Drabant Corps of Charles XII

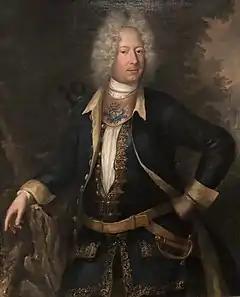
Captain lieutenant Arvid Horn, wearing his Drabant-officer uniform and gorget

As was standard for the Swedish cavalry, the common-Drabants entered the war with breastplates that were thick enough to sustain musket shots, while the lieutenants also had back pieces that could sustain pistol shots. In 1701, Charles XII ordered 200 cuirasses for his common-Drabants, which would protect from both musket shots to the front and carbine shots to the back (better than the lieutenants); the cuirasses were thoroughly tested. The cost for one cuirass was 20 silver dollars, and 4,000 silver dollars for the complete set. In addition to the cuirass, the lieutenants also carried gorgets with the royal cypher of Charles XII.